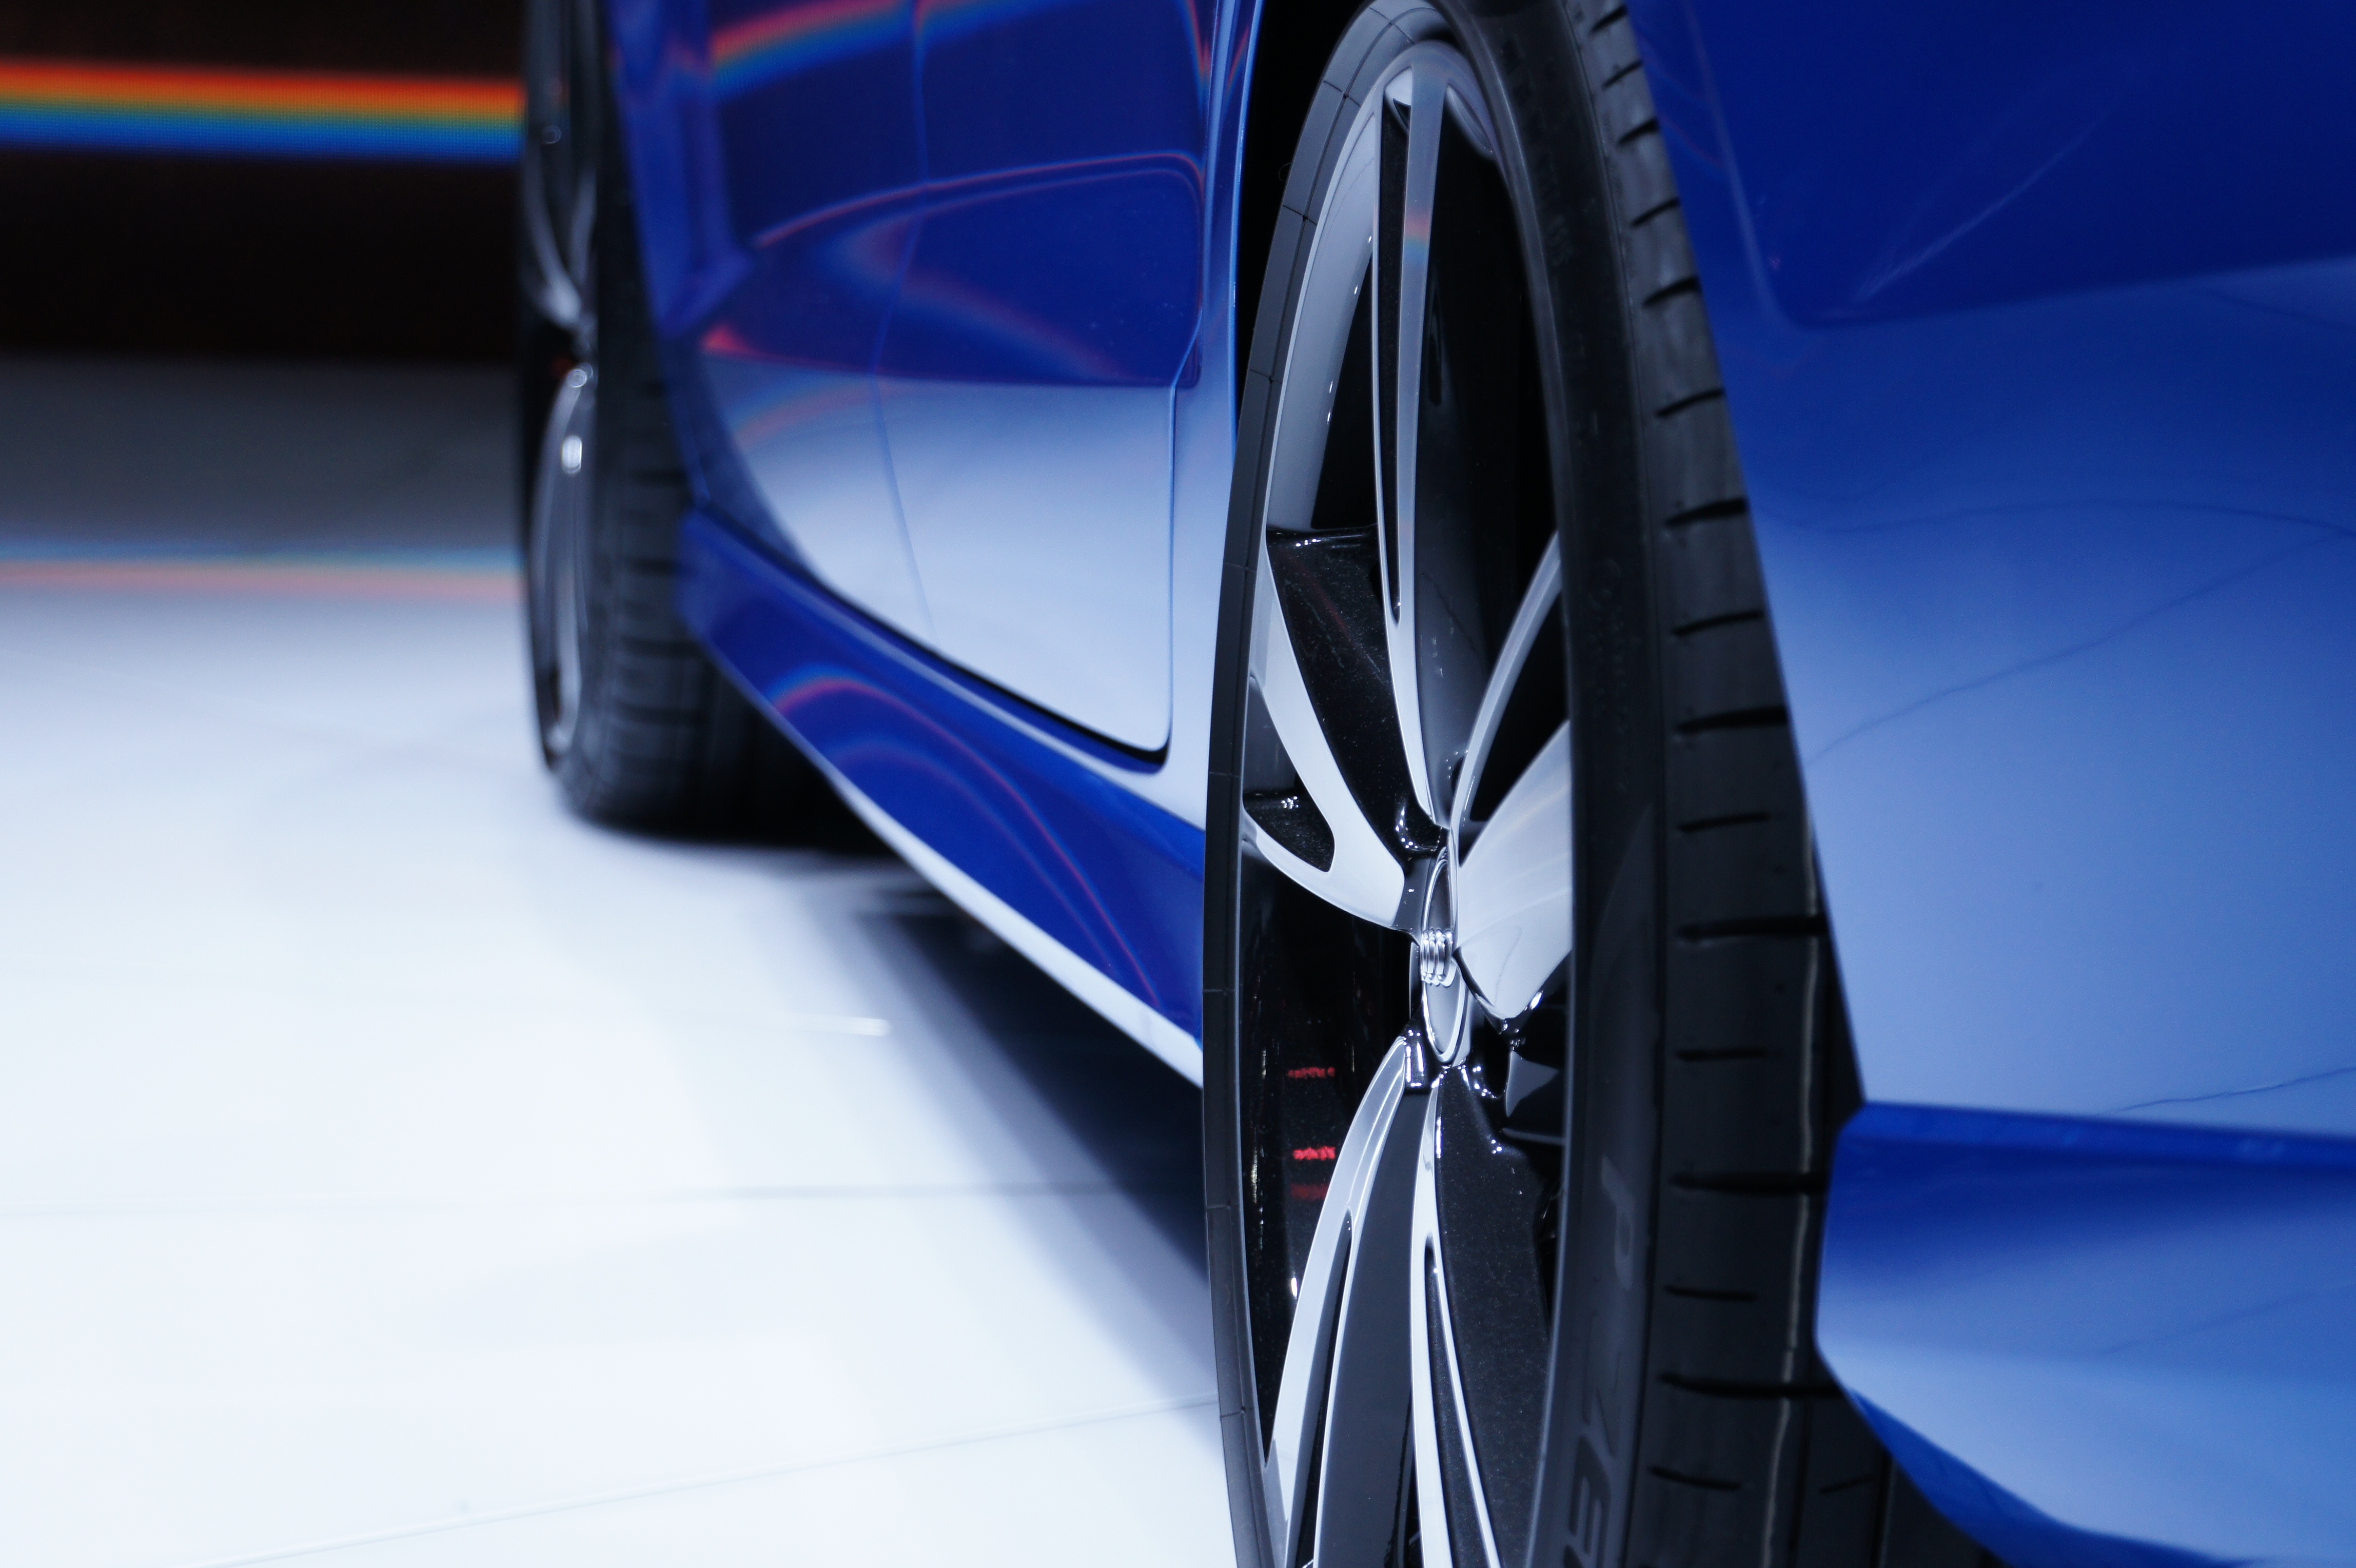
car, wheel, automobile, vehicle, tire, automotive, sports car, supercar, rim, audi, auto show, land vehicle, automobile make, automotive exterior, automotive design, luxury vehicle, automotive tire